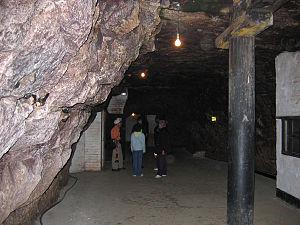
Inseminoid, est un film de science-fiction horrifique britannique réalisé par Norman J. Warren sur le scénario de Gloria Maley et Nick Maley, mettant en scène Robin Clarke, Jennifer Ashley et Stephanie Beacham. Produit par Jupiter Film, ce film est d'abord sorti en Allemagne de l'Ouest, le 23 janvier 1981 sous le titre Samen des Bösen, puis finalement au Royaume-Uni, le 22 mars 1981.
Chislehurst est un district du borough de Bromley dans le sud-est du Grand Londres. C'est là où Napoléon III vécut à partir de son exil en 1871 jusqu’à sa mort en 1873.